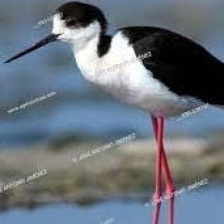
Species: BLACK NECKED STILT
Scientific name: HIMANTOPUS MEXICANUS